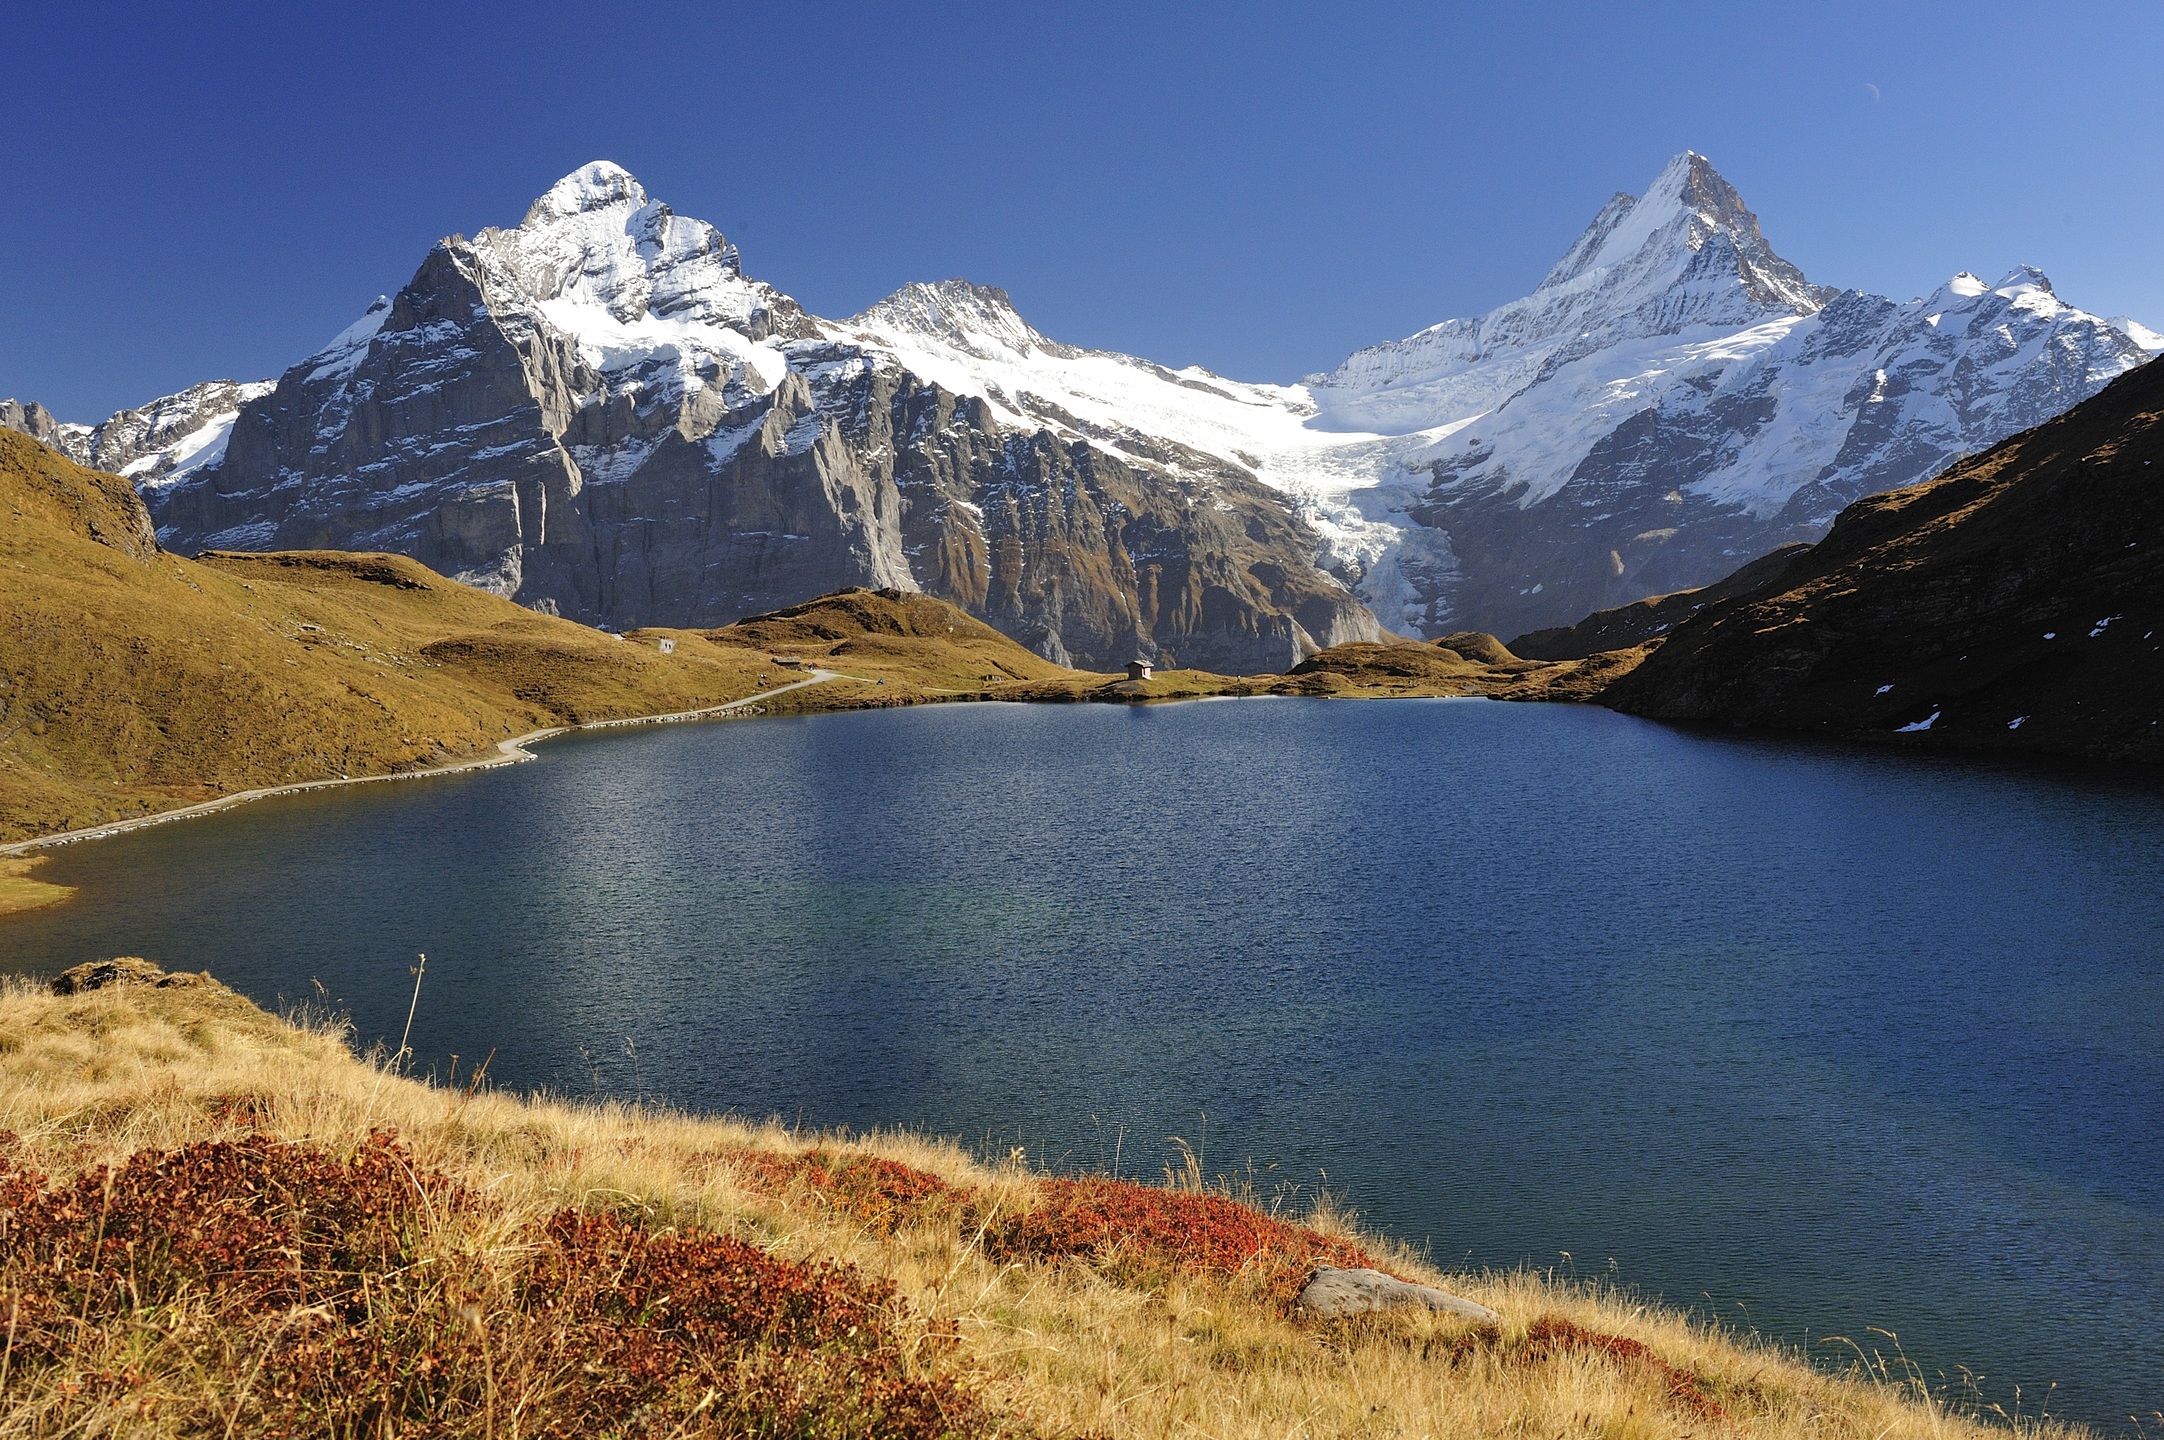
switzerland, mountain, mountainous landforms, natural landscape, nature, mountain range, tarn, lake, wilderness, glacial lake, highland, alps, sky, bank, fjord, fell, water, moraine, mount scenery, reflection, ridge, national park, landscape, hill, massif, sound, glacial landform, reservoir, valley, cirque, summit, loch, snow, world, tourism